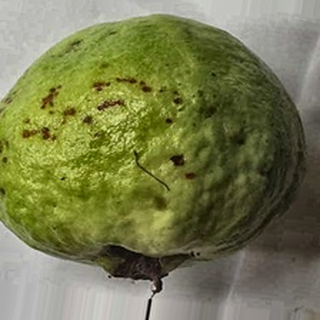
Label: guava_anthracnose